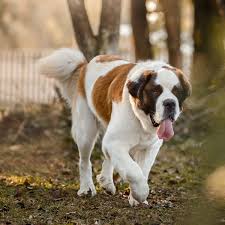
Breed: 211-n000068-Saint_Bernard